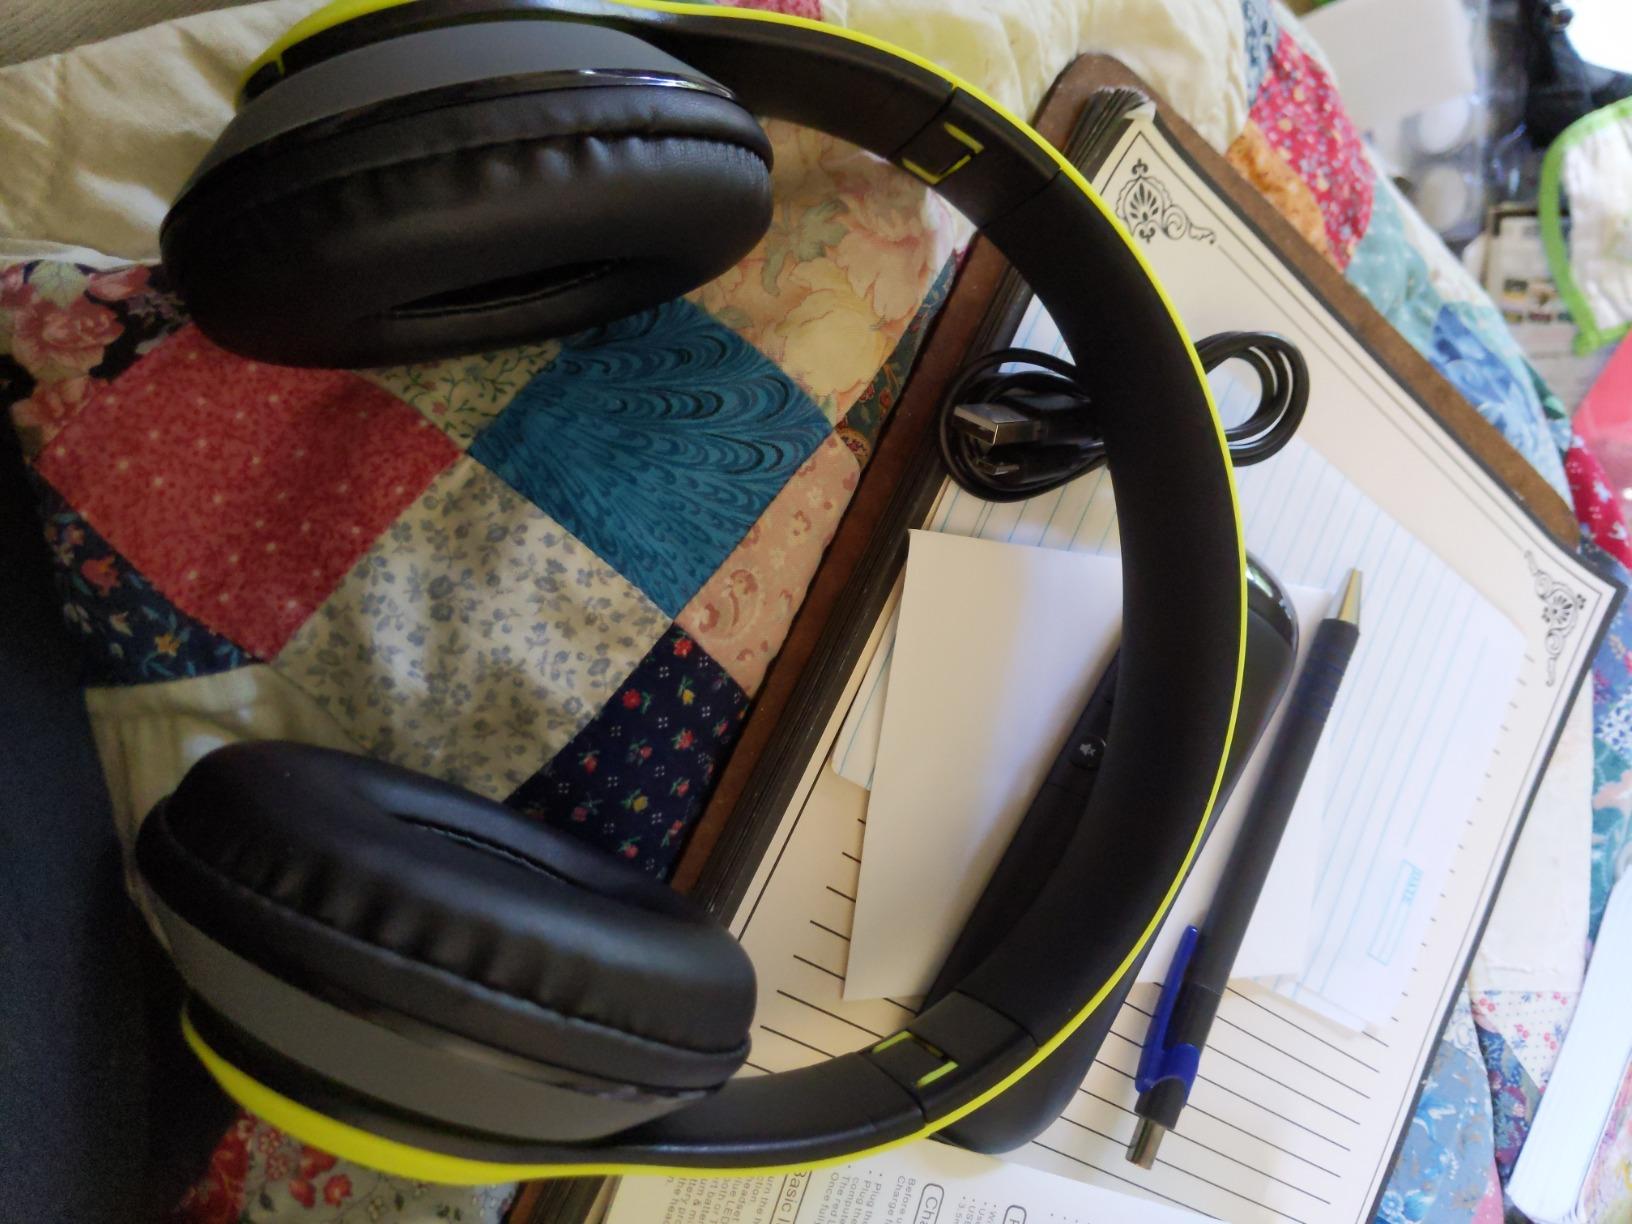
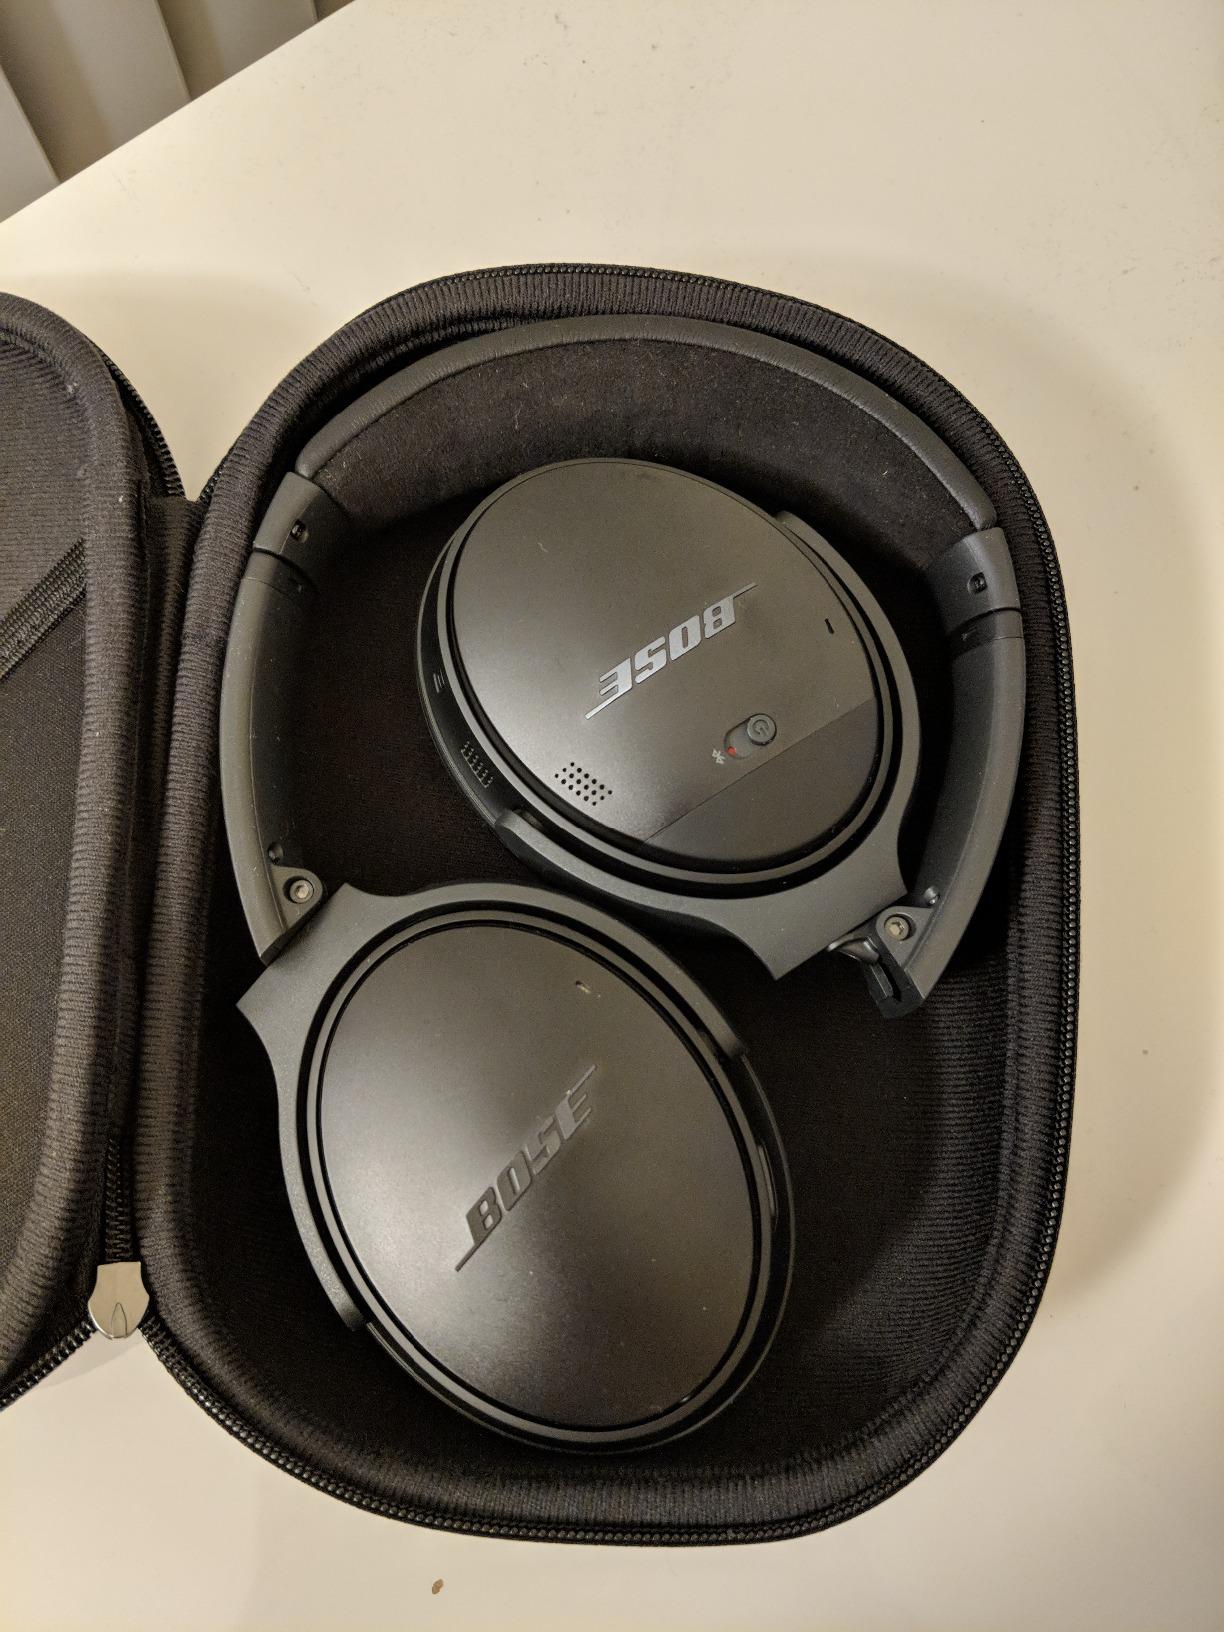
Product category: headphones
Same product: no